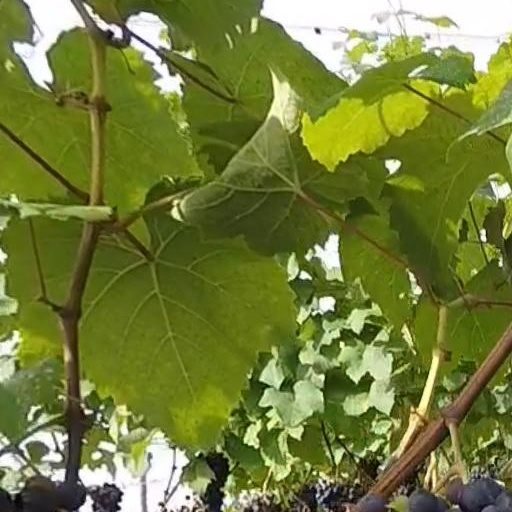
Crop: grape